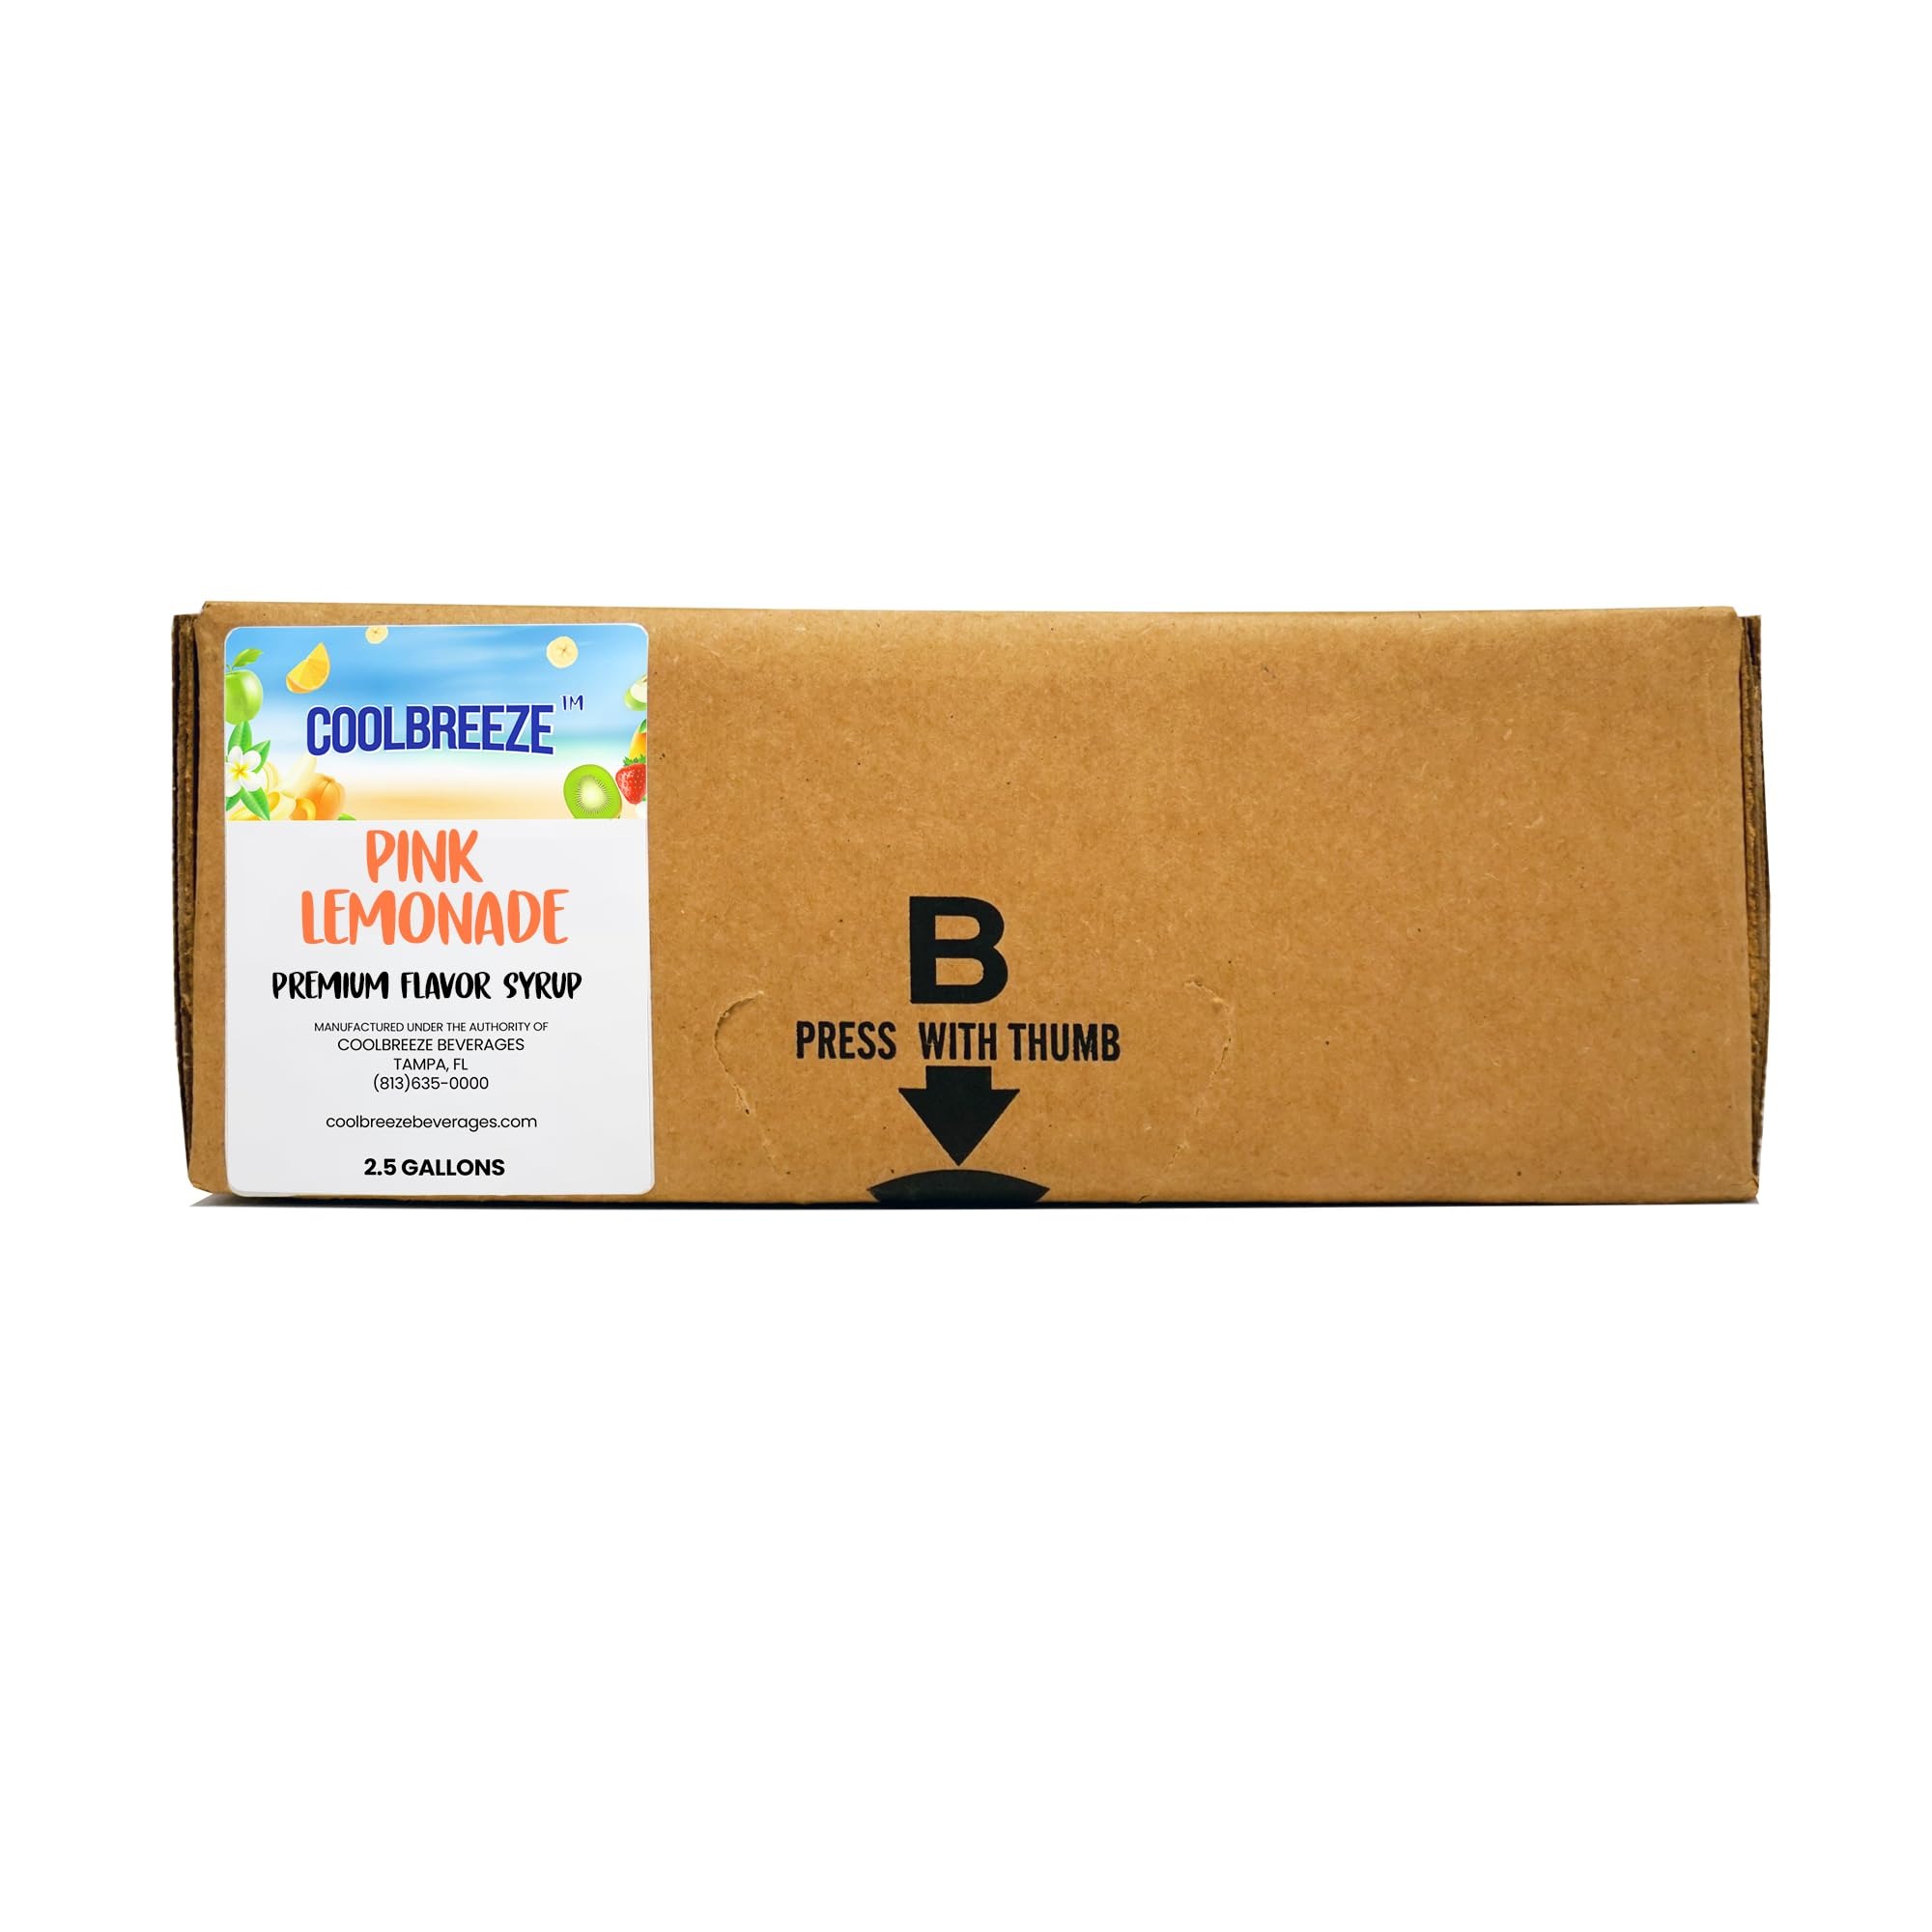
Item Name: Coolbreeze Beverages Premium Flavor Syrup Concentrate - 2.5 Gallon BIB Bag in Box - Strawberry Lemonade
Bullet Point 1: Mix Ratio: 5:1
Bullet Point 2: This listing is for (1) 2.5 gallon Bag in Box Strawberry Lemonade Syrup Concentrate
Bullet Point 3: It works great with the gray BIB connector
Product Description: Cool Breeze Beverages Strawberry Lemonade syrup is made with all natural ingredients, thus allowing you to experience a refreshing and healthy drink. Cool Breeze Beverages syrup is a shelf stable product. This item will only be shipped to the United States.
Value: 1.0
Unit: Count

Price: 62.99